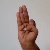
The image shows a hand gesture representing the letter 'F' in Indian Sign Language.